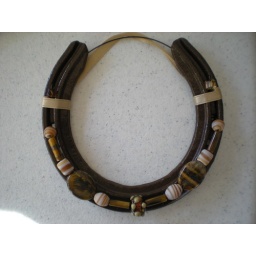
Dark brown horseshoe with brown and beige glass beads. Center bead is handmade by local glass bead artist Marisa Myers.